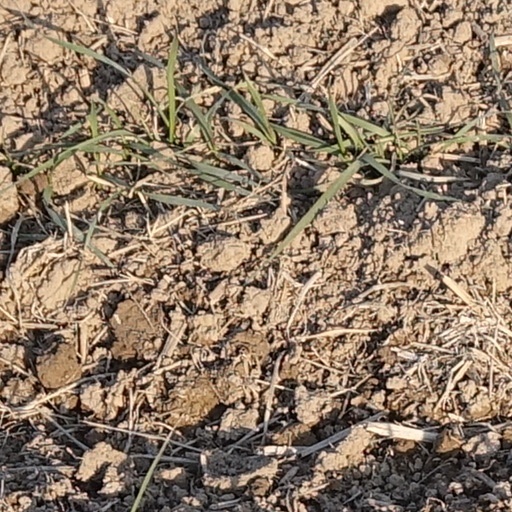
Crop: wheat